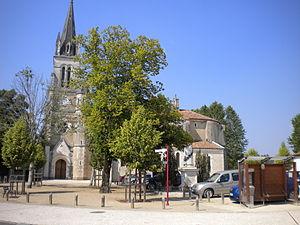
Photo du centre de Laluque. Photo prise le samedi 26 Juin 2010, vers 17h00.
Laluque est une commune française située dans le département des Landes en région Nouvelle-Aquitaine.
Le département français des Landes compte 438 églises pour un total de 331 communes, soit une moyenne de 1,32 église par commune. La commune de Parleboscq, née de la réunion de sept paroisses, compte à elle seule sept églises.